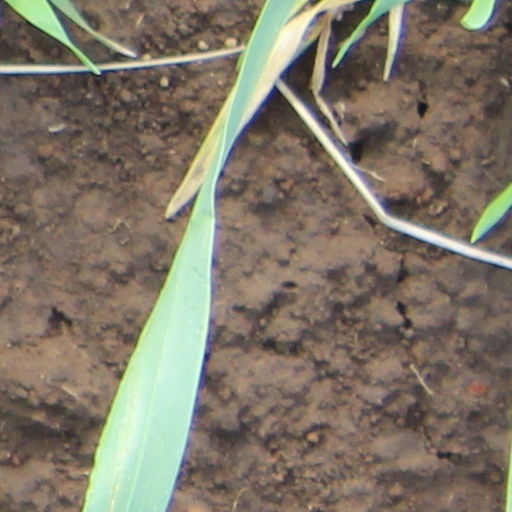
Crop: wheat